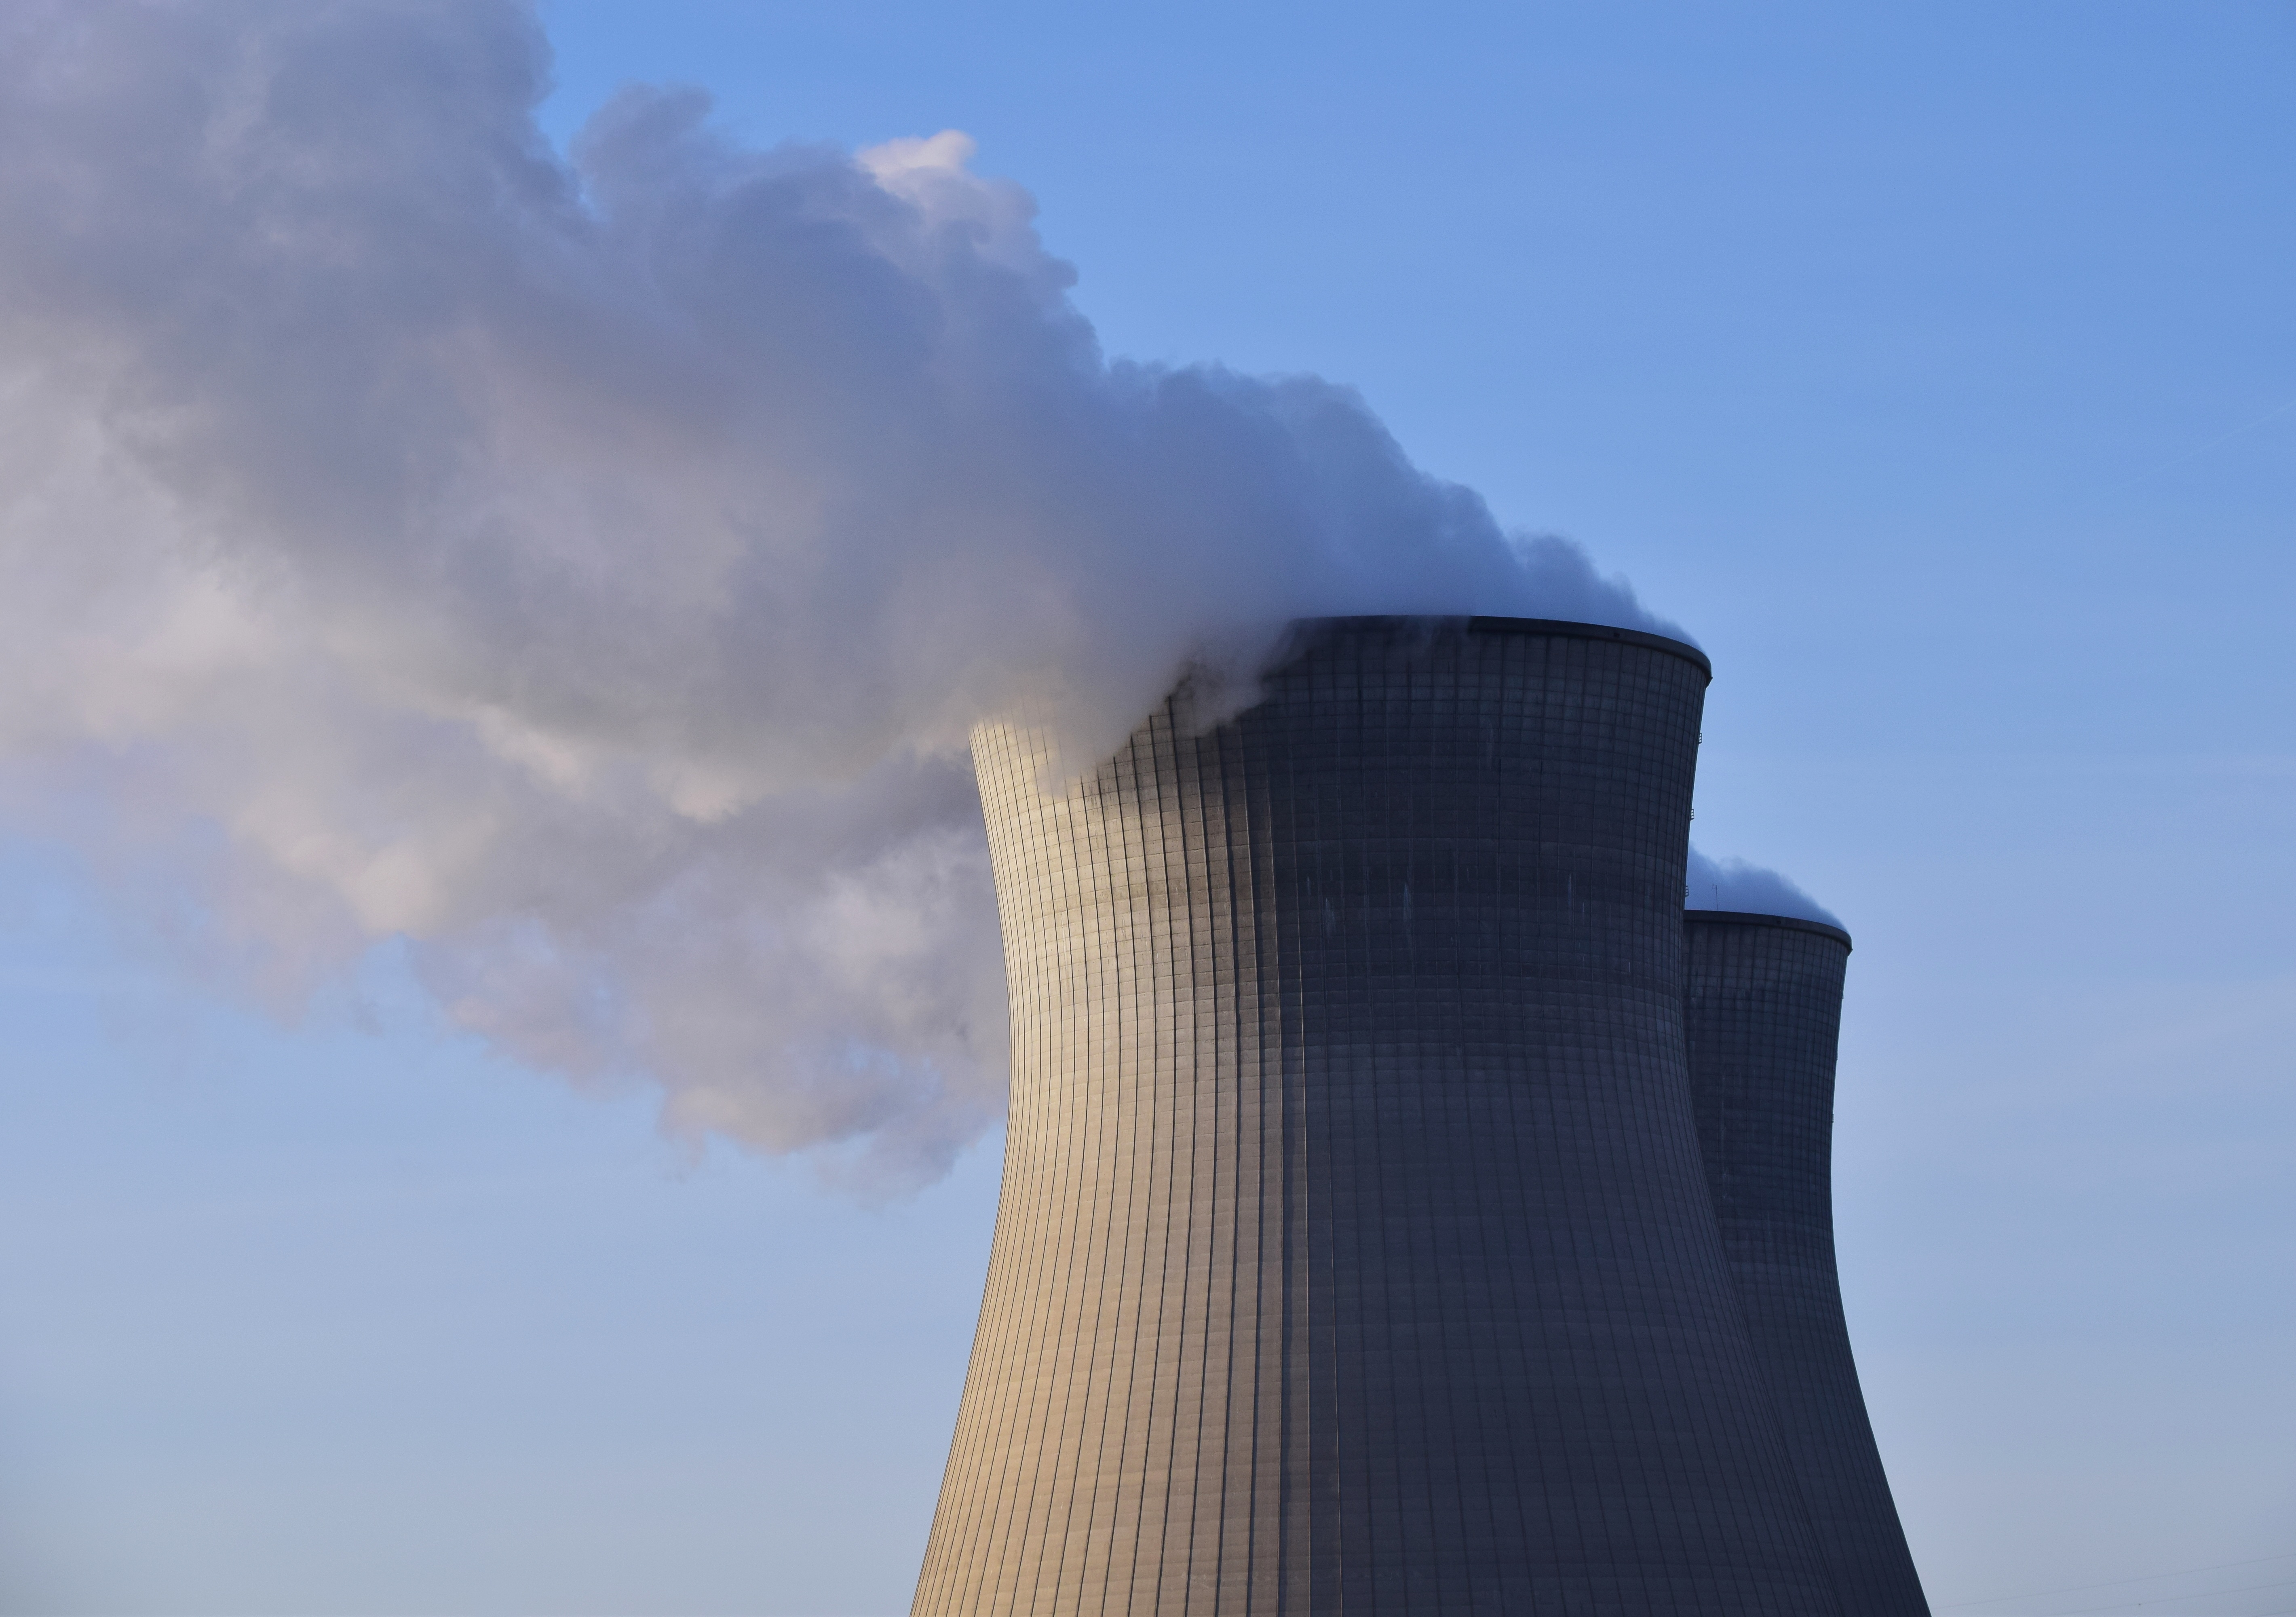
cloud, sky, sunlight, wind, tower, chimney, blue, electricity, energy, high voltage, power plant, current, radioactive, nuclear, power supply, radiation, reactor, cooling tower, nuclear power plant, nuclear power, nuclear fission, nuclear reactor, atomic energy, nuclear energy, power station, radioactivity, atmosphere of earth, outdoor structure, nuclear reactors